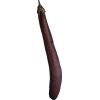
Label: Eggplant long 1